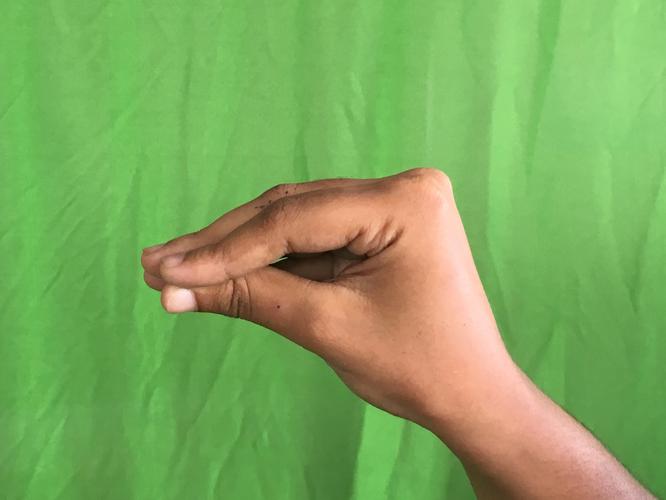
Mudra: Mukulam
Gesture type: single_hand